History of Saskatchewan

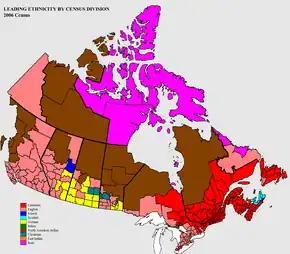
Canadians in 2006 with German ancestry are the majority in parts of the Prairie provinces (areas coloured in yellow); Ukrainian strongholds are in green, British in pink, First Nations in brown. See <a href="http%3A//www.rootsweb.ancestry.com/%7Ecansk/maps/ethnic-bloc.html">a more detailed map of Saskatchewan.

In May 1670, King Charles II of England declared sovereignty over the lands which drained into the Hudson Bay watershed and granted those lands to "the Governor and Company of Adventurers of England trading into Hudson's Bay", which later became the Hudson's Bay Company (HBC). The lands became known as Rupert's Land after the founder of the company. In 1774, Cumberland House, the company's first trading post, was erected.